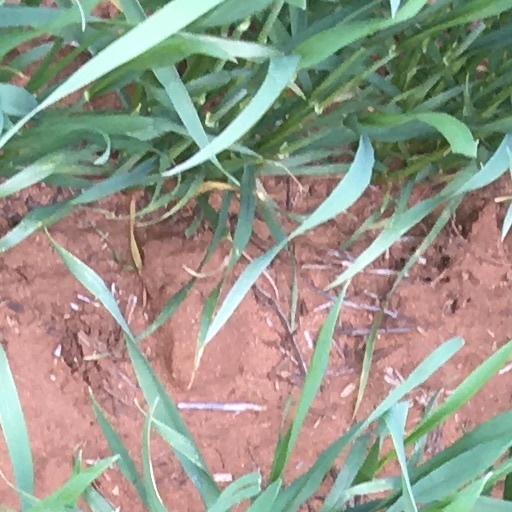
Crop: wheat